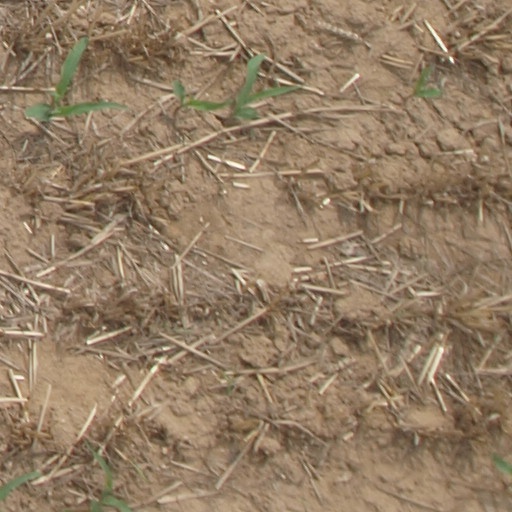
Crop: maize; corn